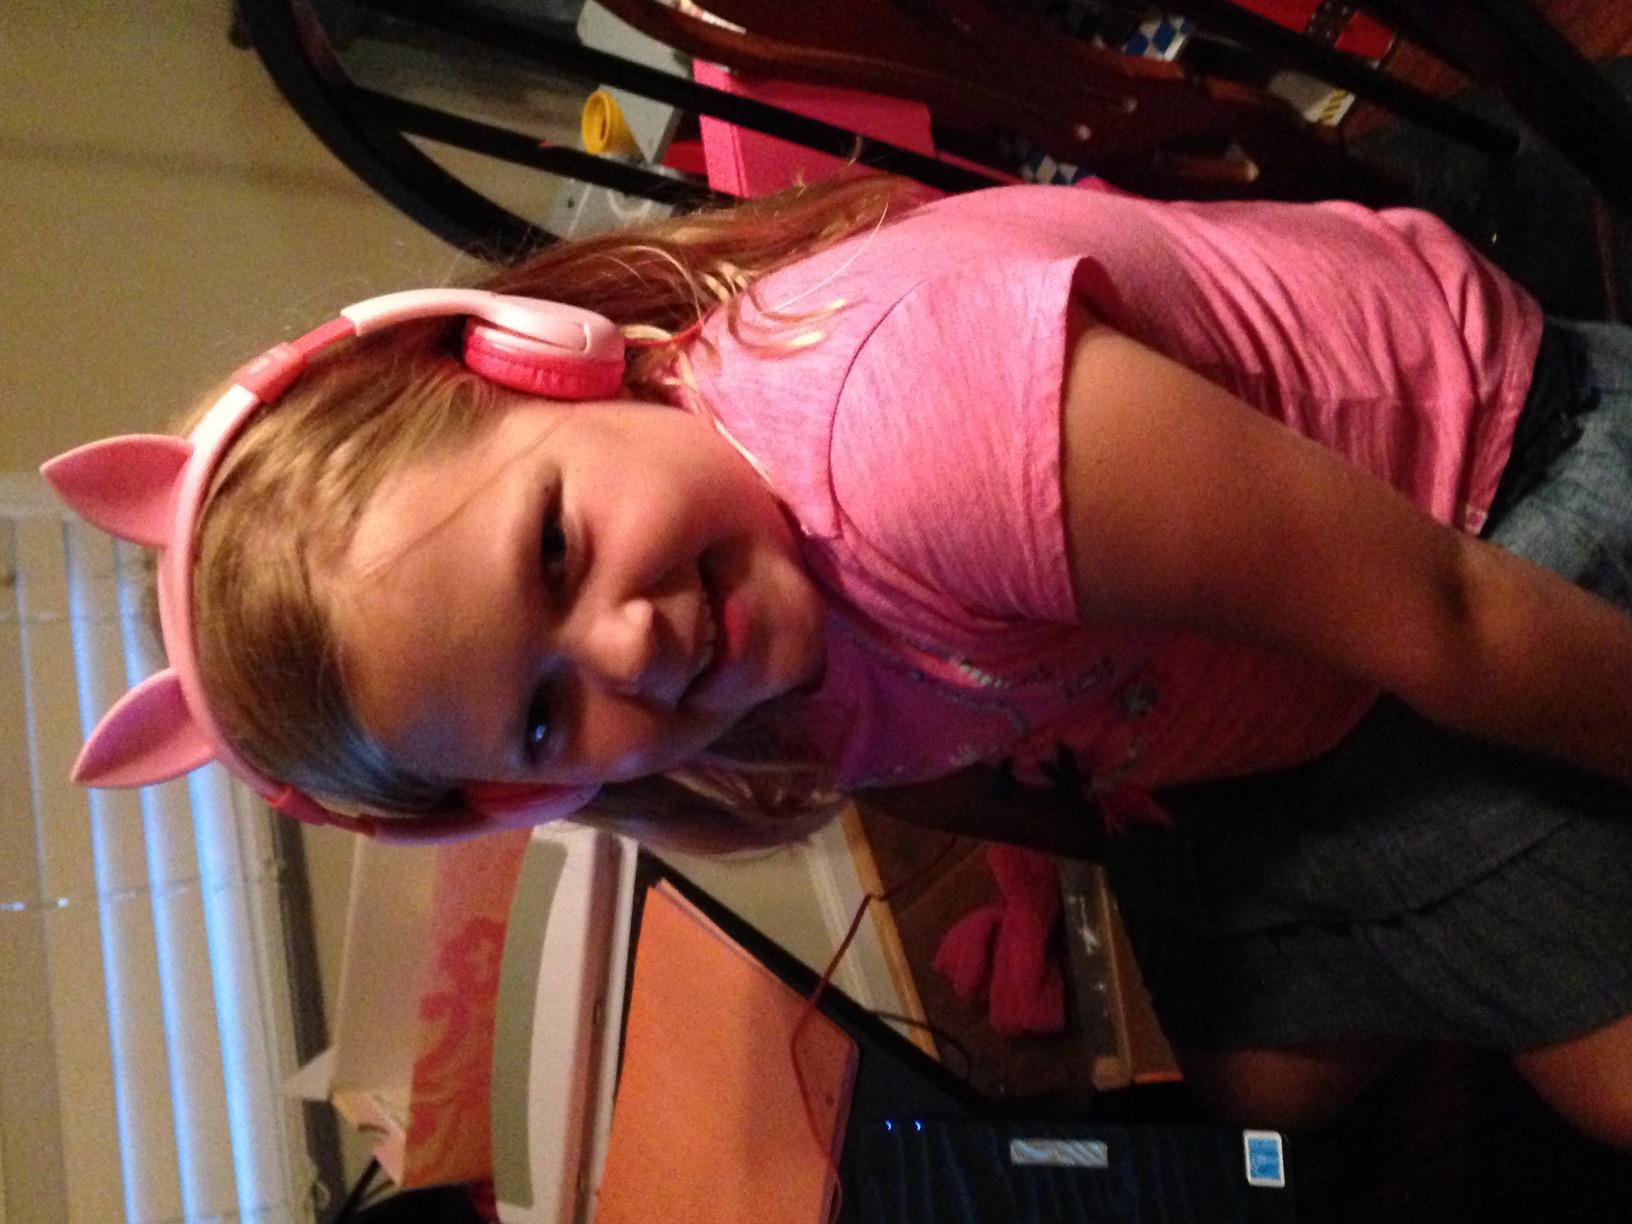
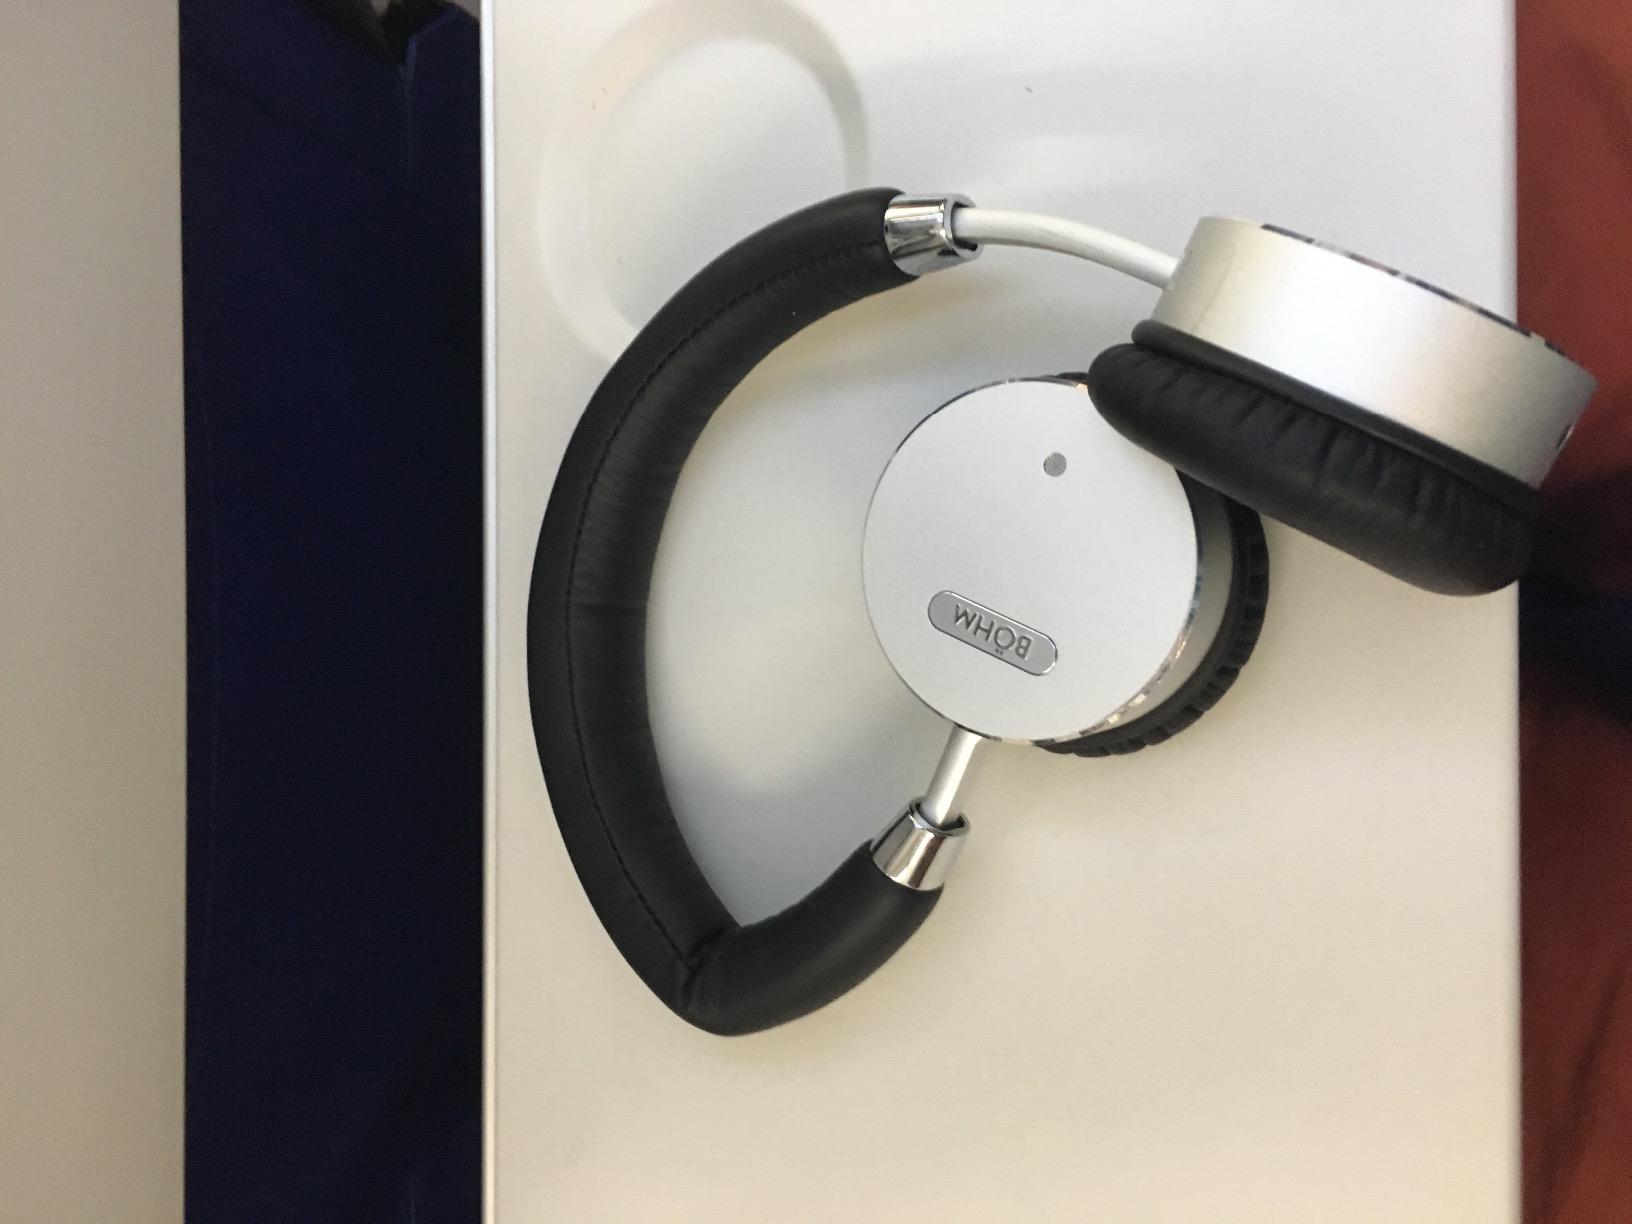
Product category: headphones
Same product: no